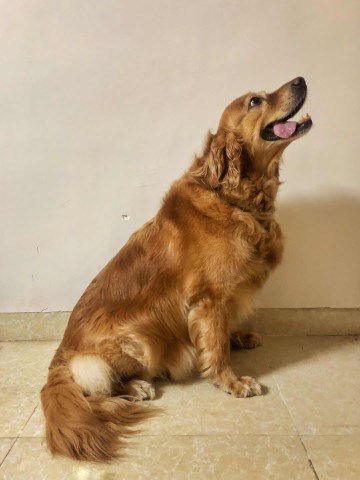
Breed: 5355-n000126-golden_retriever